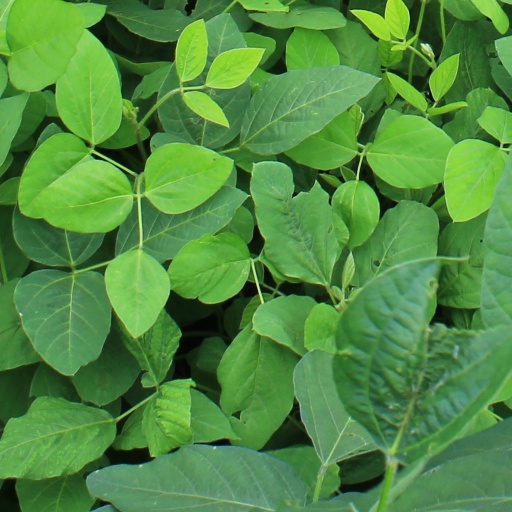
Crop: soybean